Government Syed Hatem Ali College

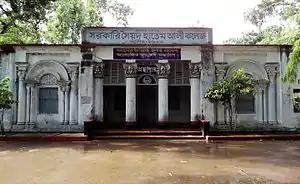
Front side of Govt. Syed Hatem Ali College

Government Syed Hatem Ali College, located in Barisal, is one of the renowned colleges of southern Bangladesh. It is a university level college where students besides class 11 and 12, can attend into bachelor courses as well. Particularly, the higher secondary grade (class 11–12) students of this college are doing highest results every year than all the colleges in the southern region of Bangladesh.